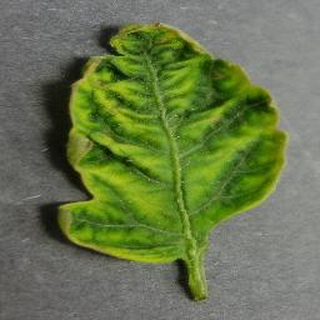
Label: tomato_yellow_leaf_curl_virus